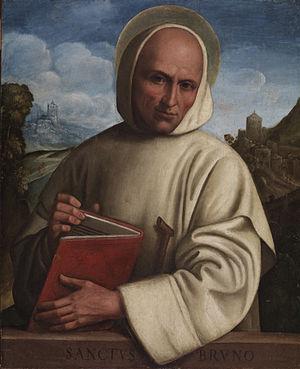
Girolamo Marchesi est un peintre italien de la Renaissance, appartenant à l'école Bolonaise.